Khooni Darwaza

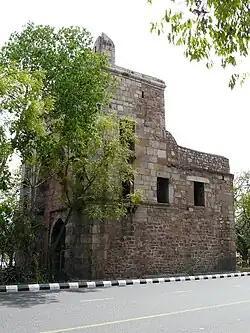
Khooni Darwaza

Khooni Darwaza (literally "Bloody Gate"), also referred to as Lal Darwaza (Hindi:लाल दरवाज़ा, "Red Gate") was initially called as Kabuli Darwaza, The gate is located near Delhi Gate, on the Bahadur Shah Zafar Marg in Delhi, India. It is one of the 13 surviving gates in Delhi. It is just south of the fortified Old Delhi and was constructed by Sher Shah Suri.